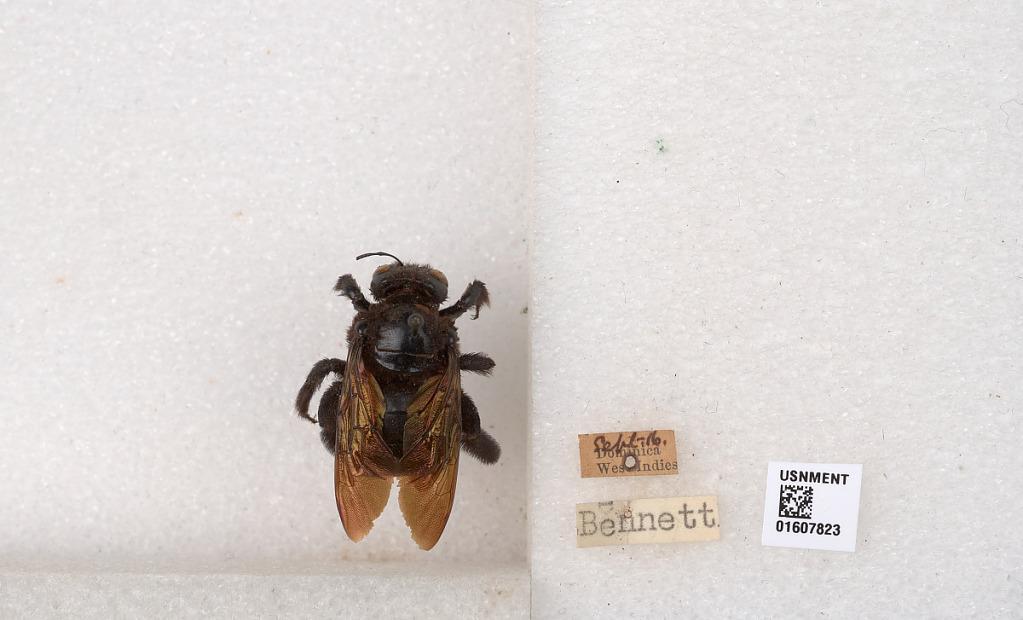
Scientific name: Xylocopa (Neoxylocopa) caribea Lepeletier
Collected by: Bennett
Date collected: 1916-9-1
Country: Dominica
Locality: Dominica
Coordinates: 15.4264, -61.3575